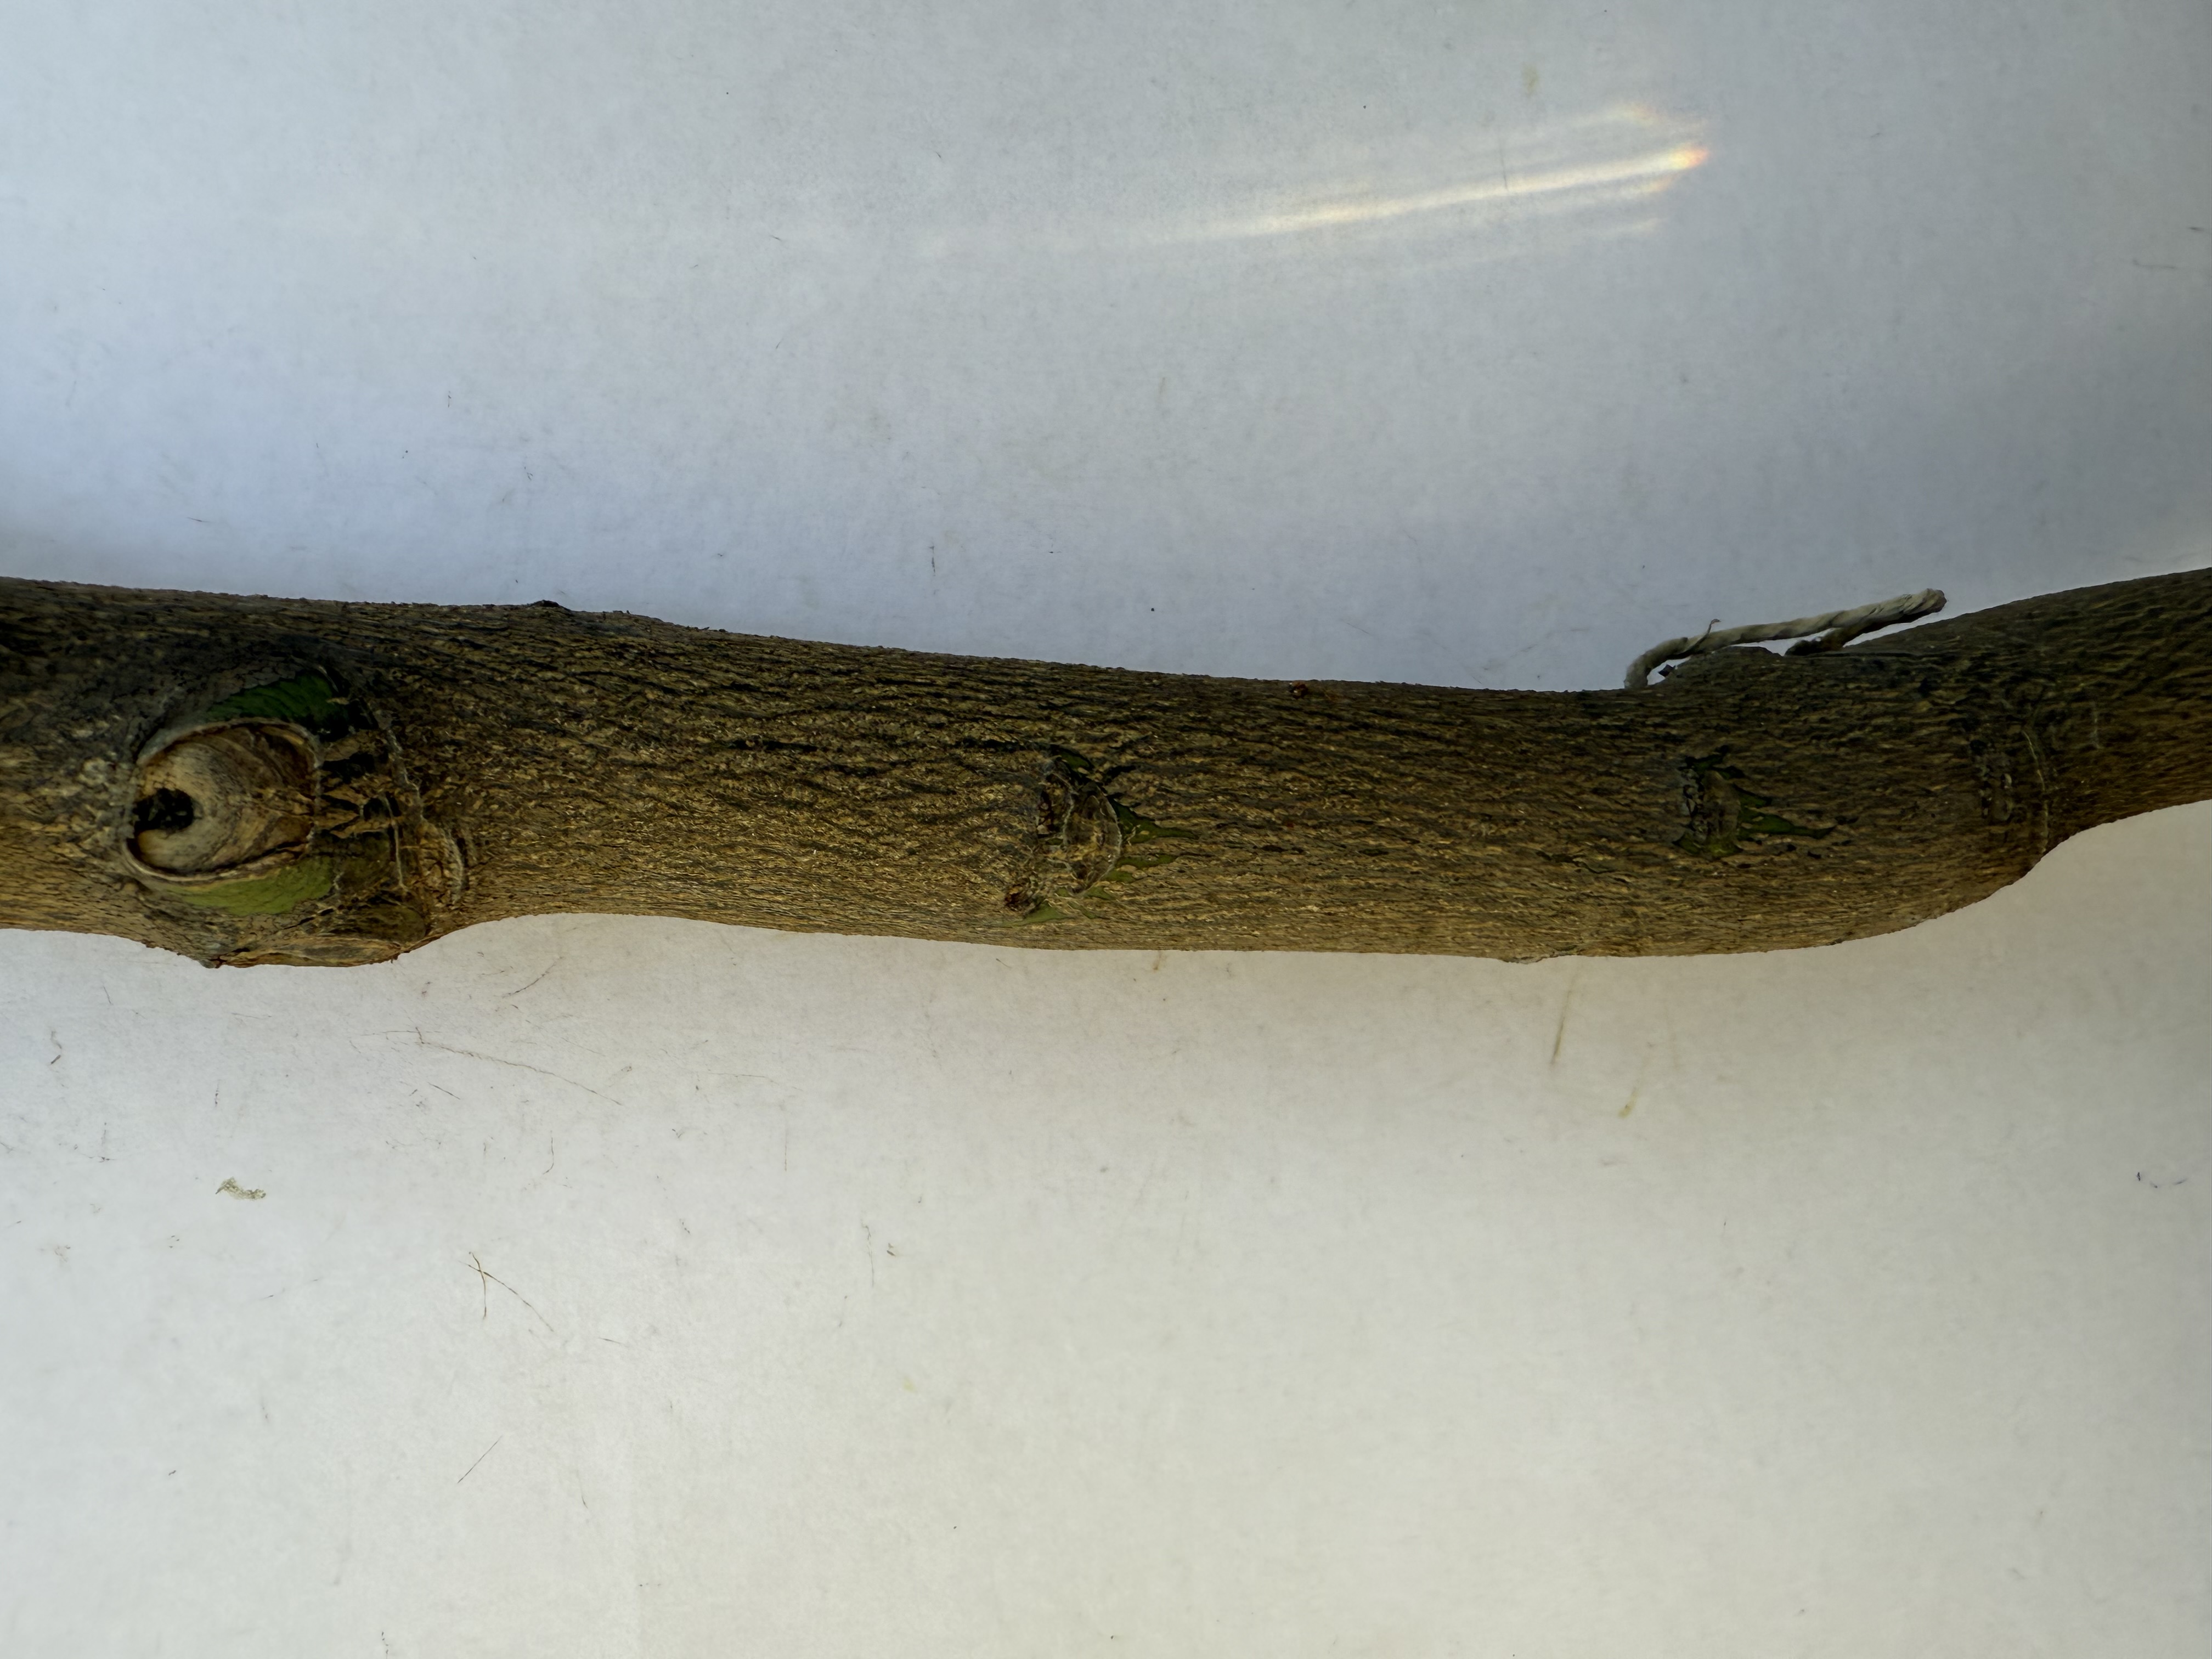
Variety: Lemon